Scouting in Russia

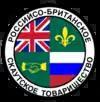
Network Russia Scout Fellowship badge in Russian

Early in 1991, the Scout Association and the Boy Scouts of America were asked to assist the World Bureau to encourage the development of Russian Scouting, with the UK assisting in European Russia, and the BSA assisting in Siberia. In 1991 an experimental camp was held in Odesa, Ukraine by UK Scouts. In 1992, an international training course for 17 Russian leaders was held at the International Office at Gilwell Park and a study visit to Moscow and Saint Petersburg to establish direct links between British and Russian groups later in the year.